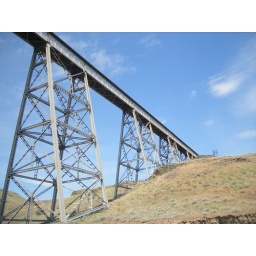
railroad bridge over river